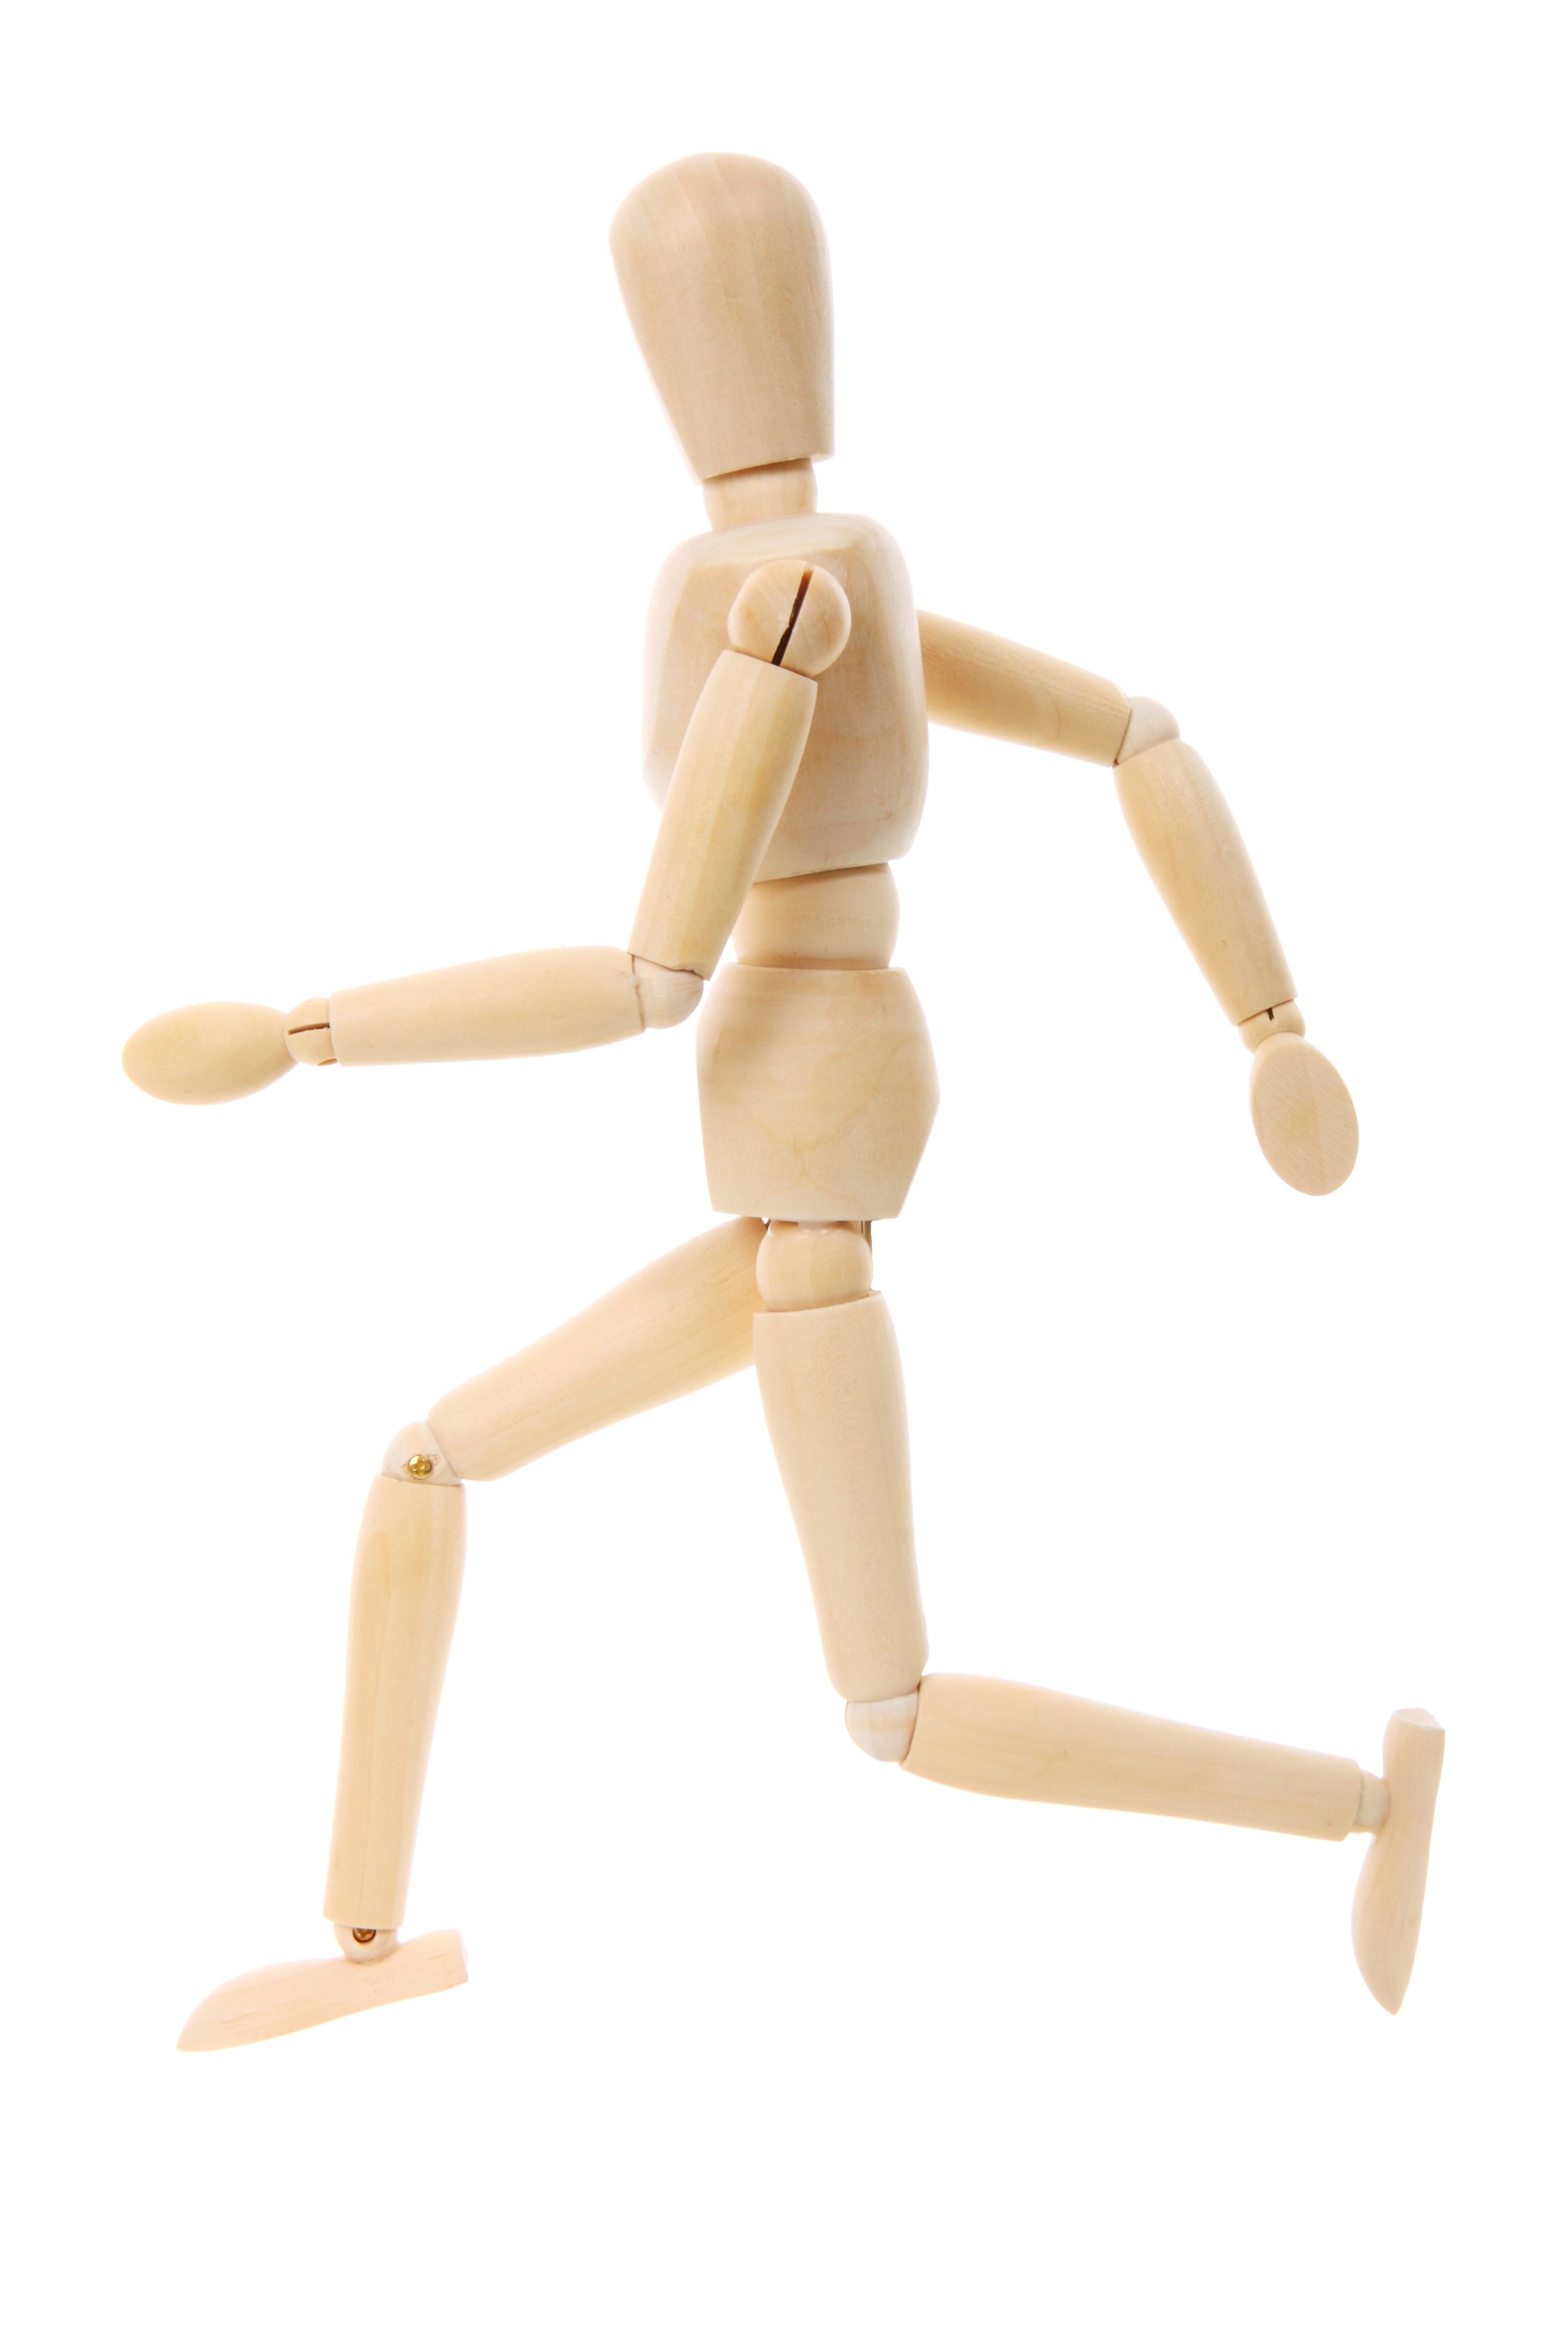
people, sport, running, run, action, runner, exercise, lifestyle, healthy, arm, toy, health, fitness, workout, mannequin, doll, marathon, wooden, figurine, action figure, fit